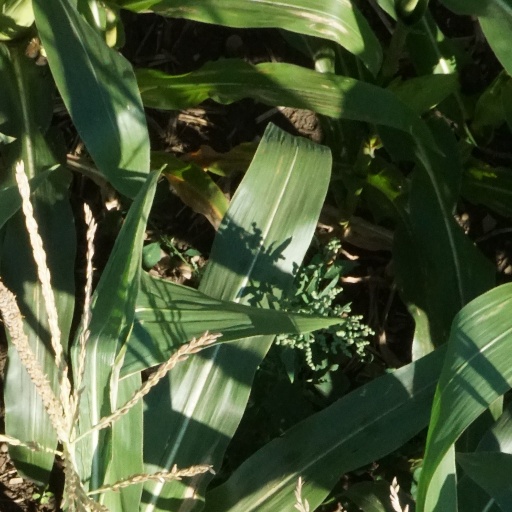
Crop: maize; corn